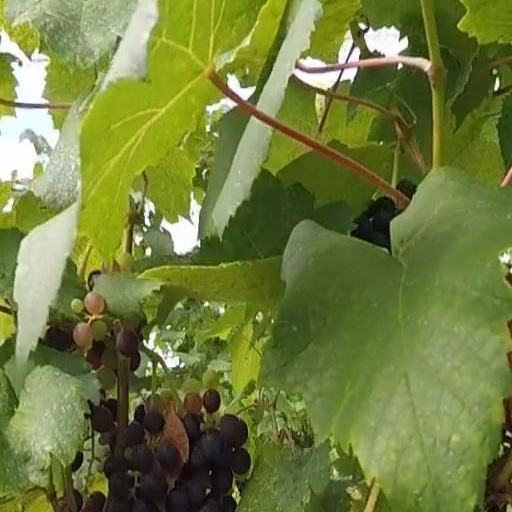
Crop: grape